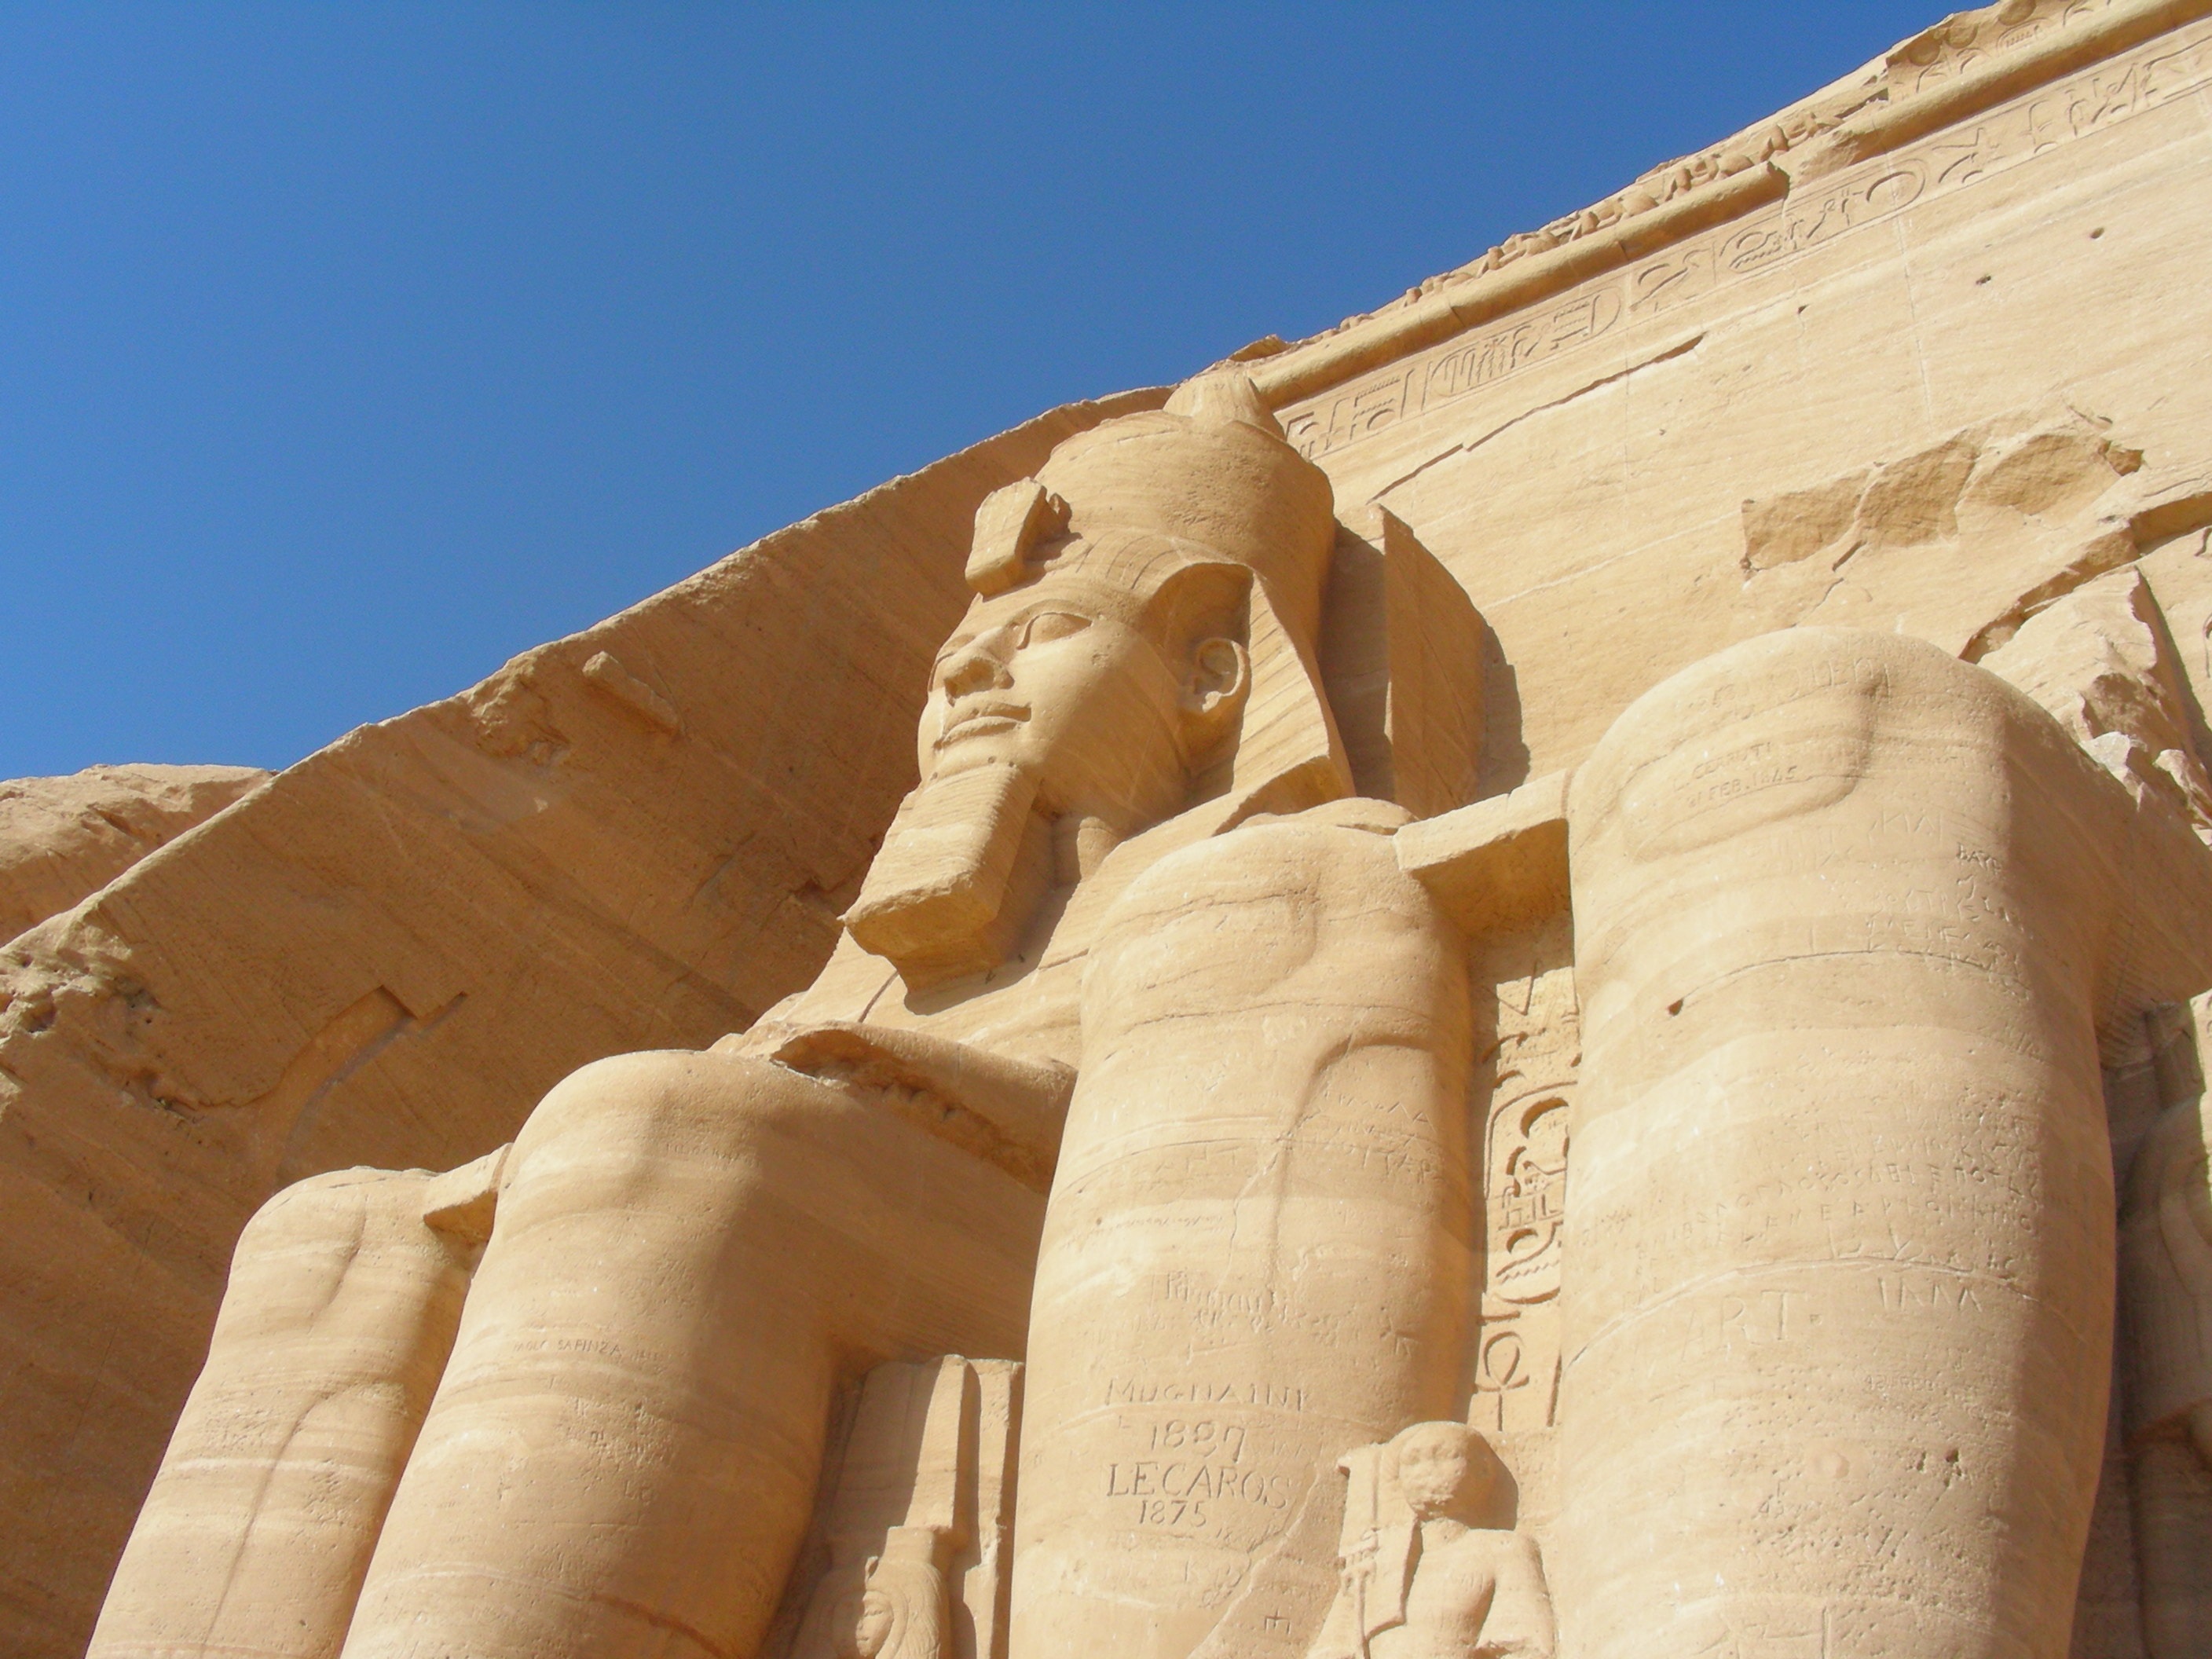
sand, rock, wood, old, monument, formation, column, material, egypt, sculpture, temple, pharaohs, ancient history, abu simbel, egyptian temple, ramses